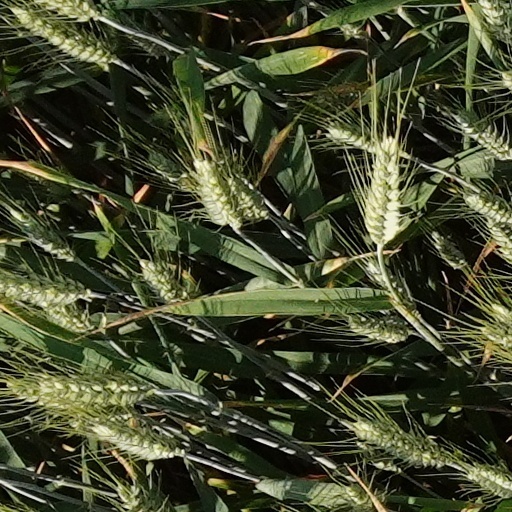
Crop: wheat